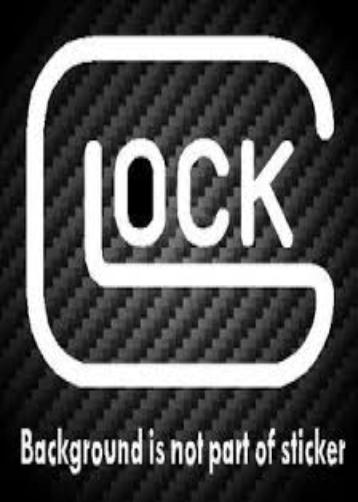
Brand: Glock-1
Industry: Clothes